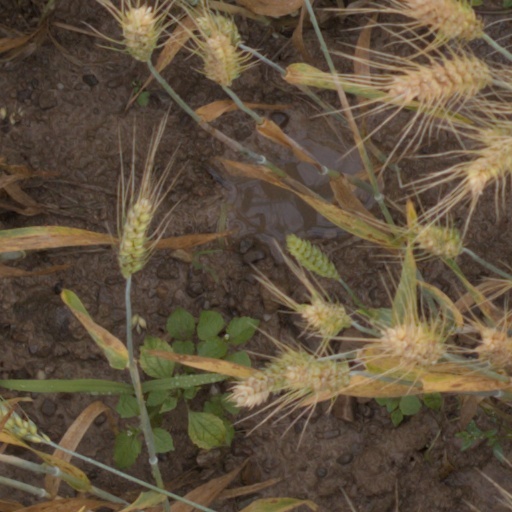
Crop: wheat